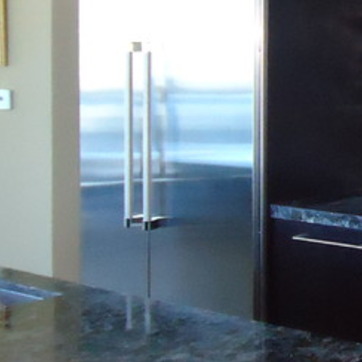
Material: metal